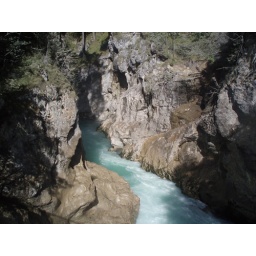
river near waterfall. The water was the most beautiful blue-green.